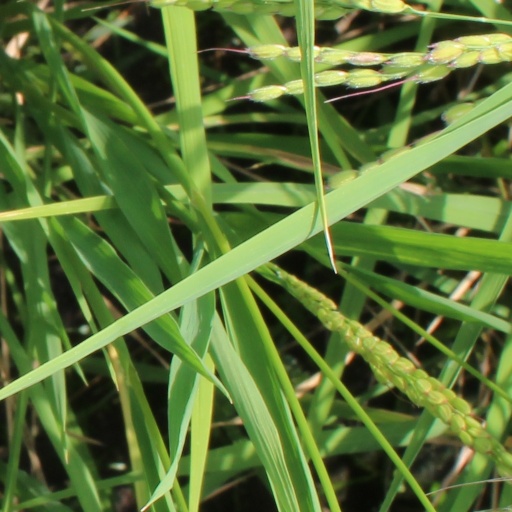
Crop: rice